Shiplake Railway Bridge

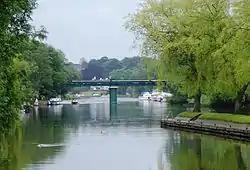
Hen Viaduct

Shiplake Railway Bridge carries the Henley Branch Line to Henley-on-Thames, England across the River Thames, connecting Shiplake in Oxfordshire with Wargrave in Berkshire. It crosses the river just downstream of Shiplake Lock on the reach above Marsh Lock.